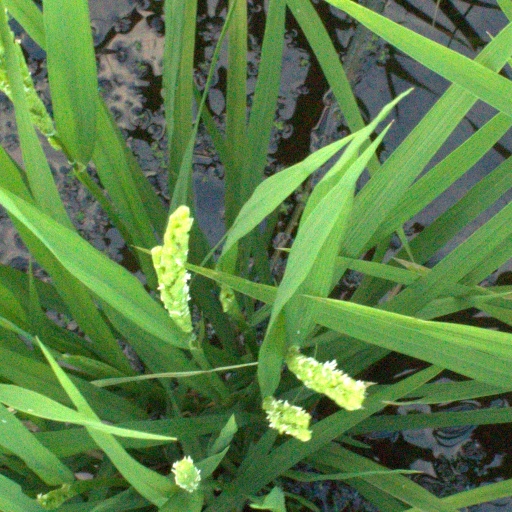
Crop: rice